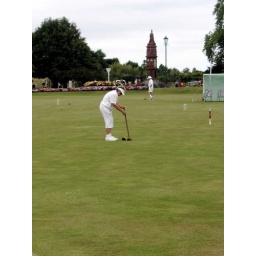
British ladys playing crocket tradionally in white clothes